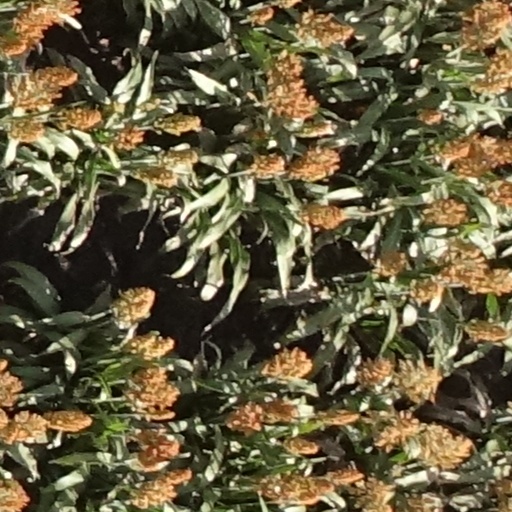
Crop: sorghum